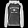
Label: Pullover